Penwortham

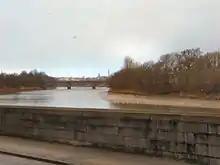
River Ribble from Penwortham Bridge

The town has excellent transport links across the River Ribble. Liverpool Road leads into Preston via the "New Penwortham Bridge" of 1915. Penwortham Cop Lane railway station was on the West Lancashire Railway between Preston and Southport, until the line closed in 1964. The cutting which carried the railway under Cop Lane has been widened and now carries the A59 Penwortham bypass, known as Golden Way, which leads directly into Preston via the "Preston Flyover", which is now the main crossing over the river.